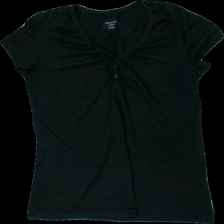
View: front
Type: T-shirt
Category: Ladies
Brand: Kappahl
Colors: Black
Material: 100% Cotton
Cut: Regular, V-collar
Size: 44
Price range: 50-100
Recommended usage: Reuse